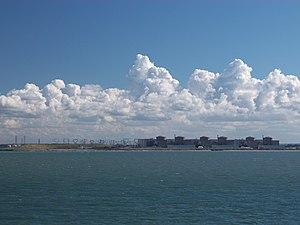
La centrale nucléaire de Gravelines est une centrale nucléaire se situant dans la commune de Gravelines à environ 20 kilomètres à l'ouest de Dunkerque, 25 km à l'est de Calais et 85 km au nord-ouest de Lille, principale ville de la conurbation transfrontalière Lille-Roubaix-Tourcoing-Mouscron qui constitue l'une des zones urbaines les plus peuplées de France et de Belgique.